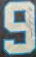
Number: 9